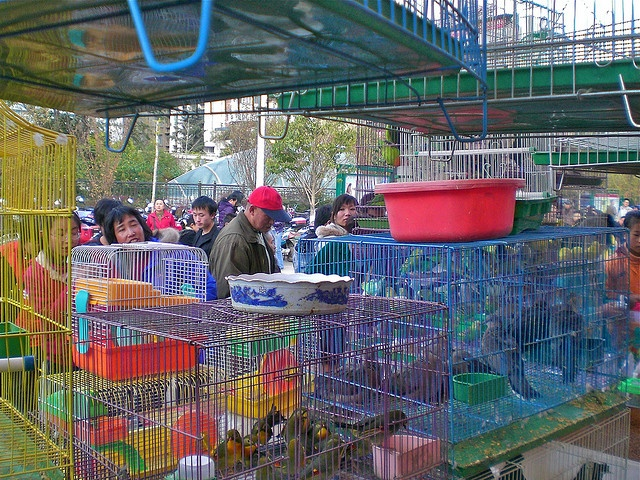
Birds in colorful cages on display at a market.
Many people are in a store with bird cages.
Many people are standing near the birds in their cages.
A group of people standing around cages full of birds.
Several people looking at cages with animals in them.